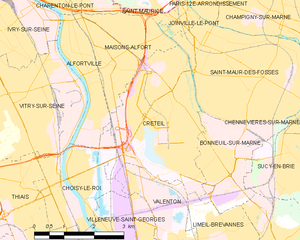
Carte des communes françaises Créteil